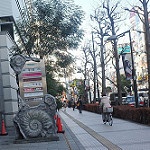
Scene: Outdoor